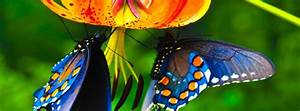
Label: farfalla